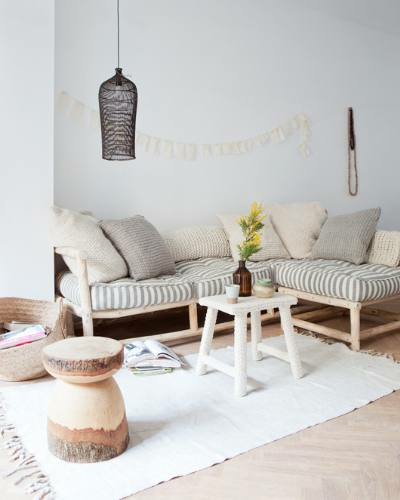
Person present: No